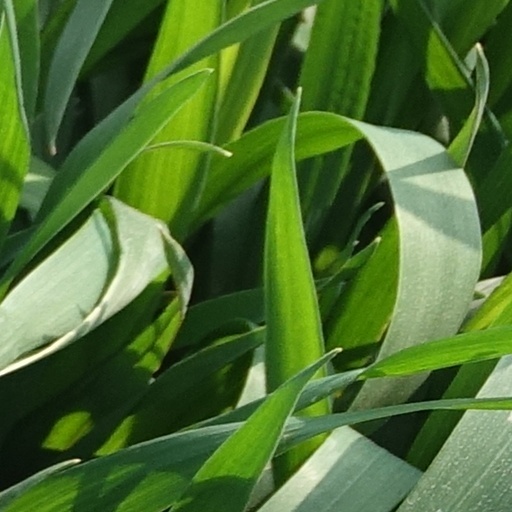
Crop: wheat